Barry Lyons (baseball)

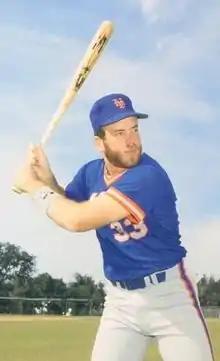
Lyons in 1986

Barry Stephen Lyons (born June 3, 1960) is an American former professional baseball catcher. He played ten seasons in Major League Baseball (MLB) from 1986 to 1995 for the New York Mets, Los Angeles Dodgers, California Angels, and Chicago White Sox.